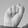
ASL letter: S